Ken Owen

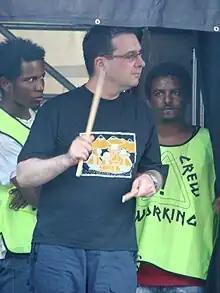
Owen in 2009

Kenneth Malcolm Owen (born 23 April 1970) is an English drummer. He was born in Billinge and grew up in Gayton, Merseyside. He is best known as one of the founding members of extreme metal band Carcass, for which he also handled some of the vocals. After the band broke up in 1995, he started Blackstar, along with two other Carcass members.